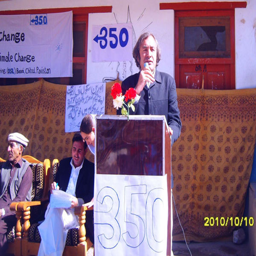
person , organizer of the event